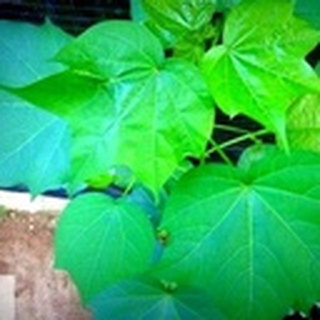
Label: healthy_cotton